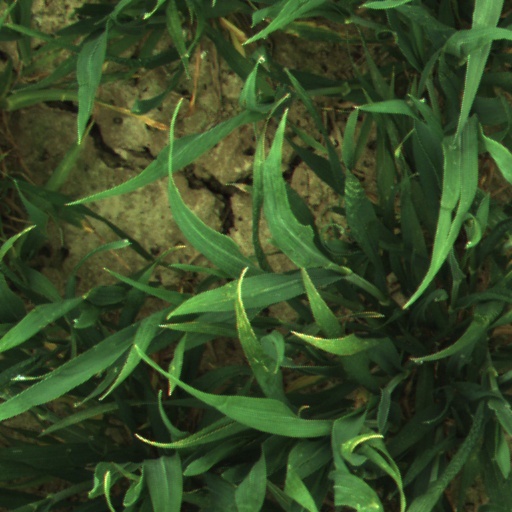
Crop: wheat